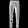
Label: Trouser